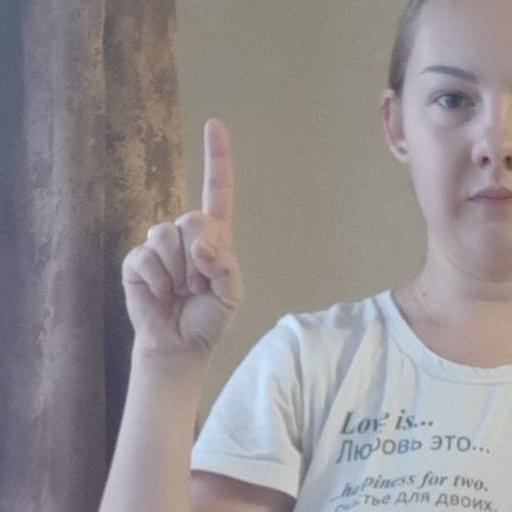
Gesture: one